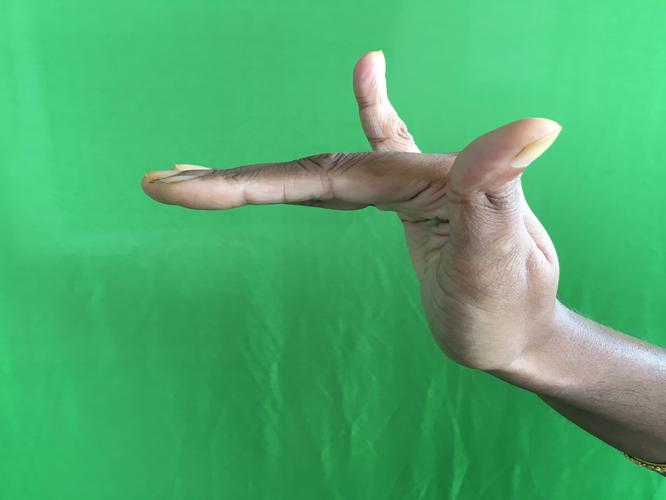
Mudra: Mrigasirsha
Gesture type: single_hand